Garry Shandling

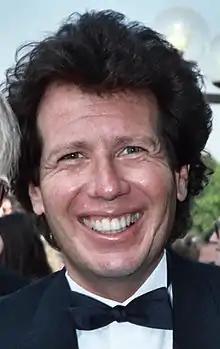
Shandling in September 1987

Garry Emmanuel Shandling (November 29, 1949 – March 24, 2016) was an American actor, comedian, writer, director, and producer.